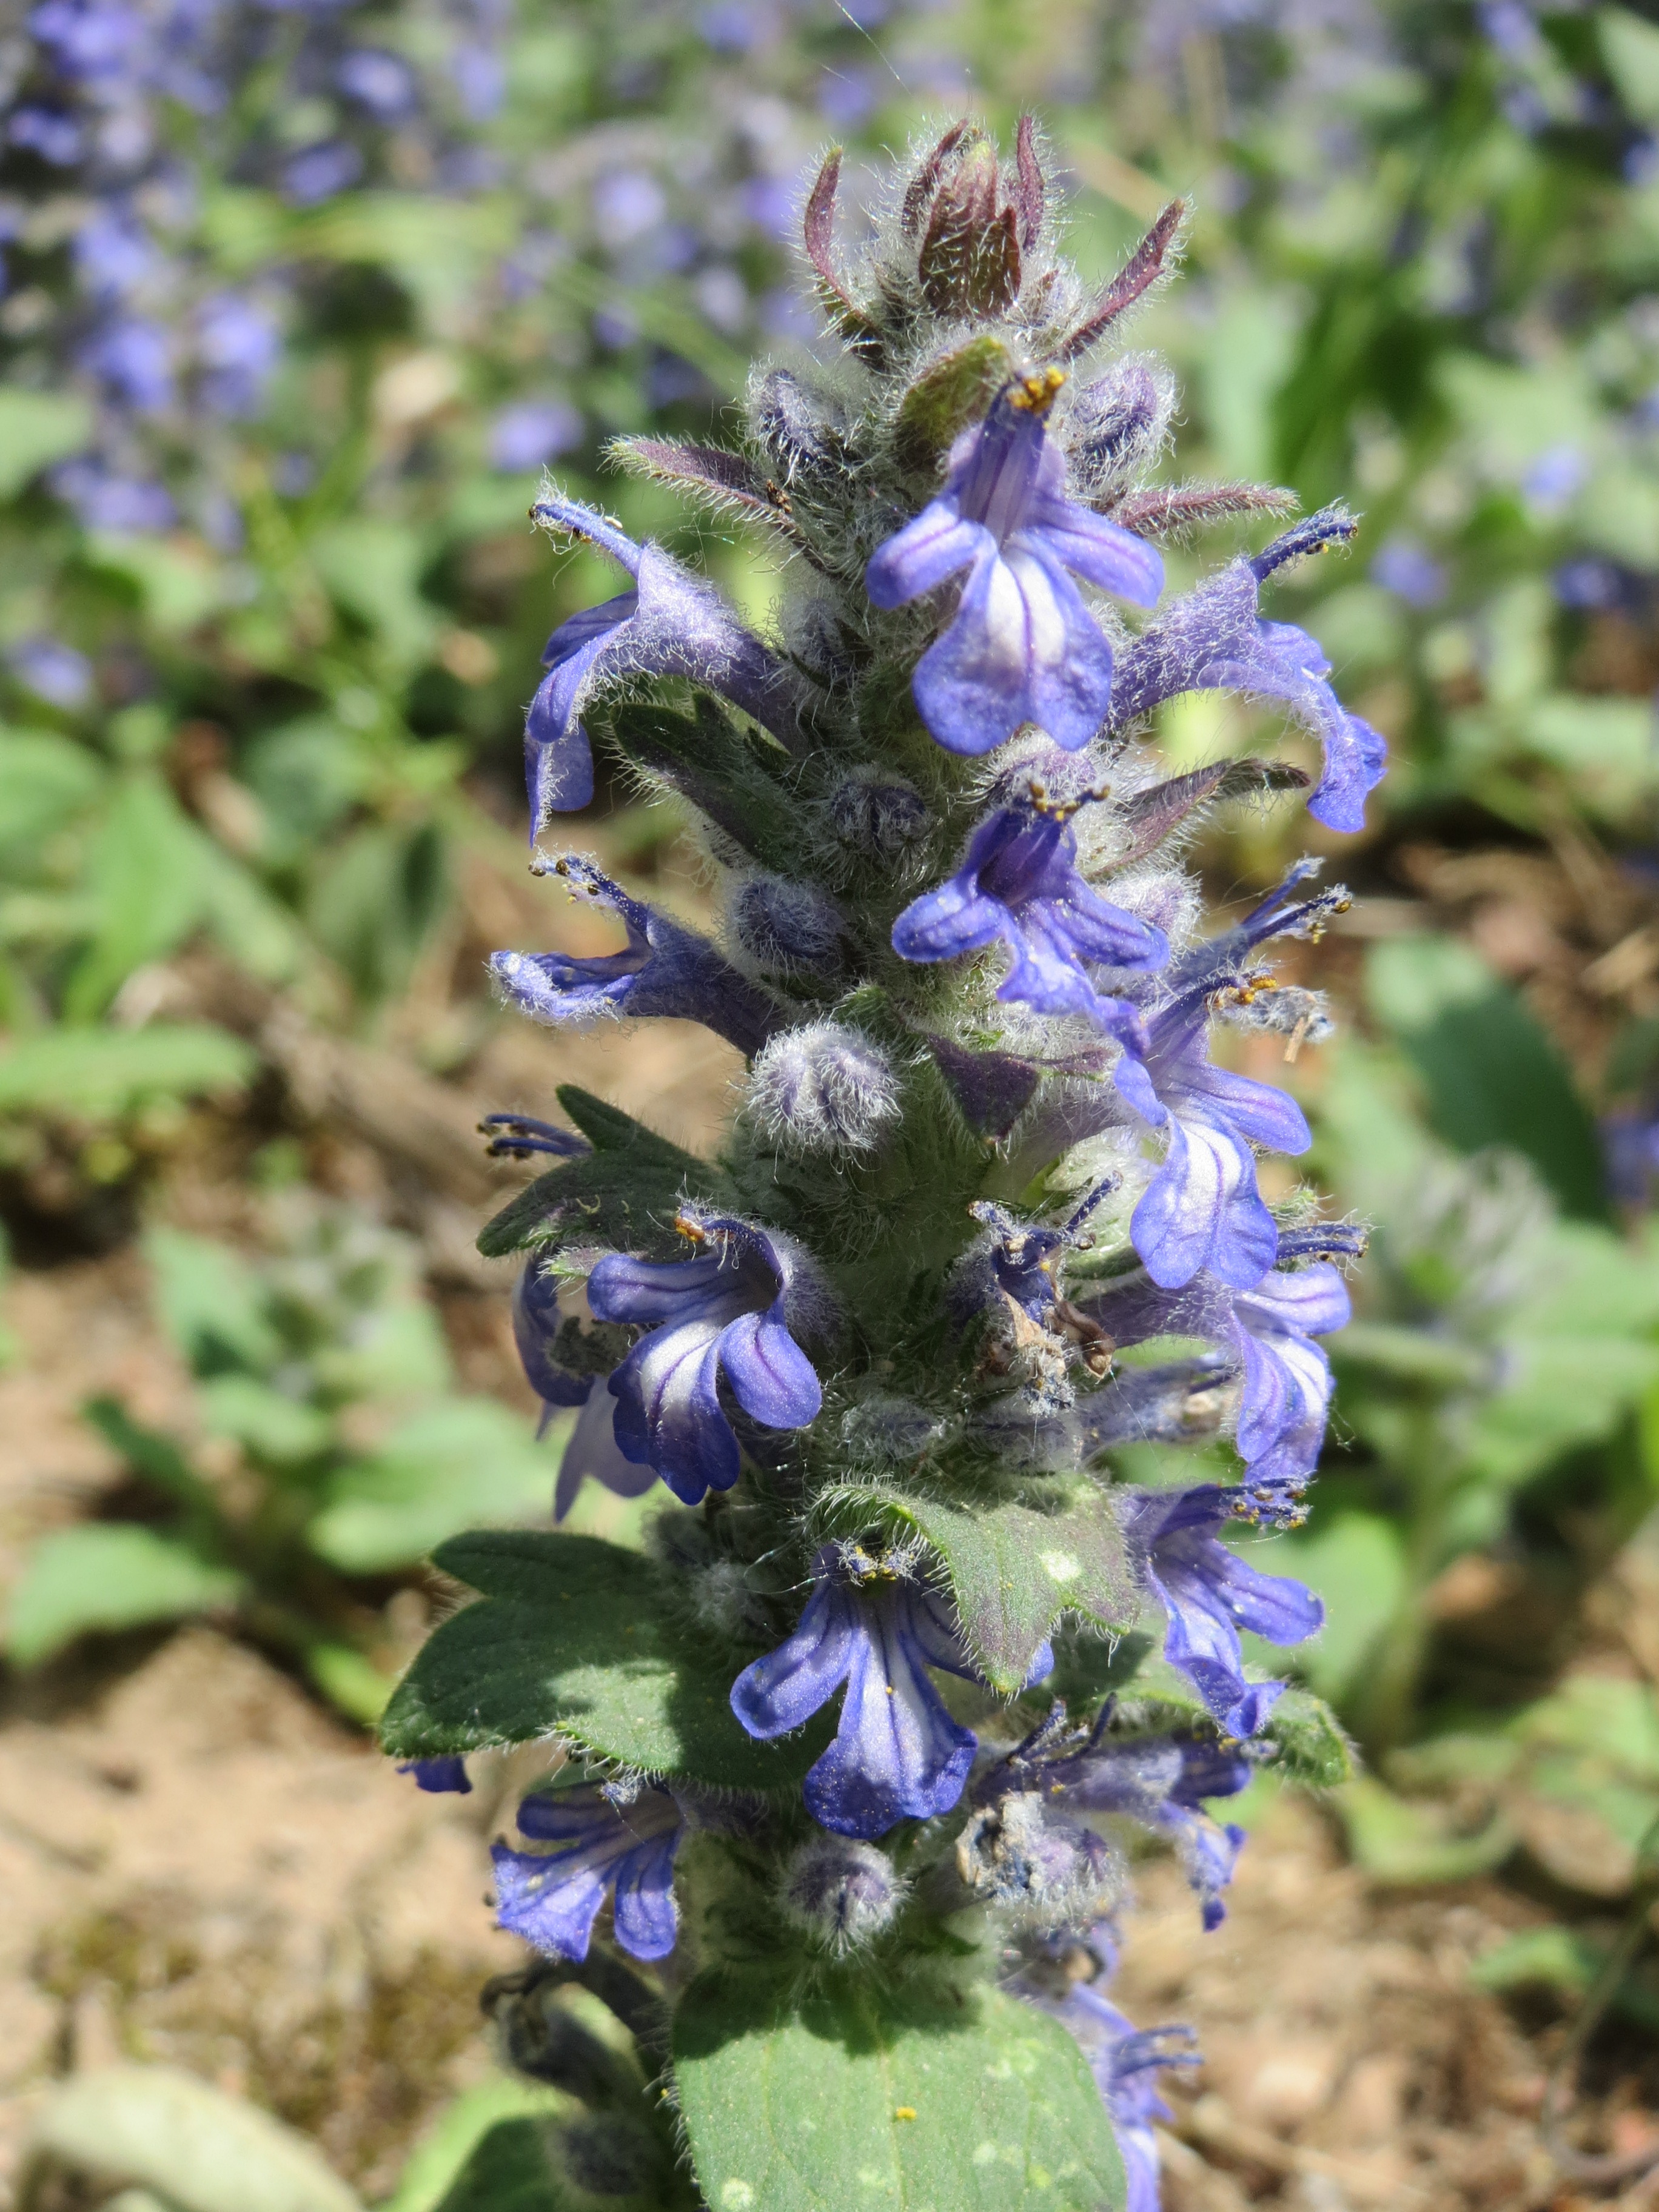
plant, flower, herb, botany, garden, flora, lavender, wildflower, flowering plant, delphinium, bugle, common sage, ajuga reptans, land plant, english lavender, french lavender, hyssopus, blue bugle, bugleherb, bugleweed, carpetweed, carpet bungleweed, common bugle